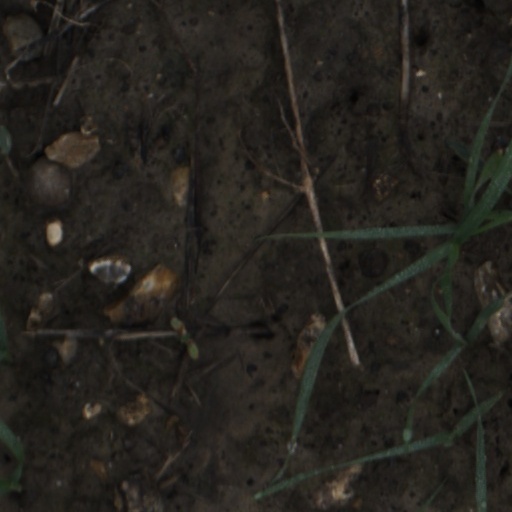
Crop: wheat